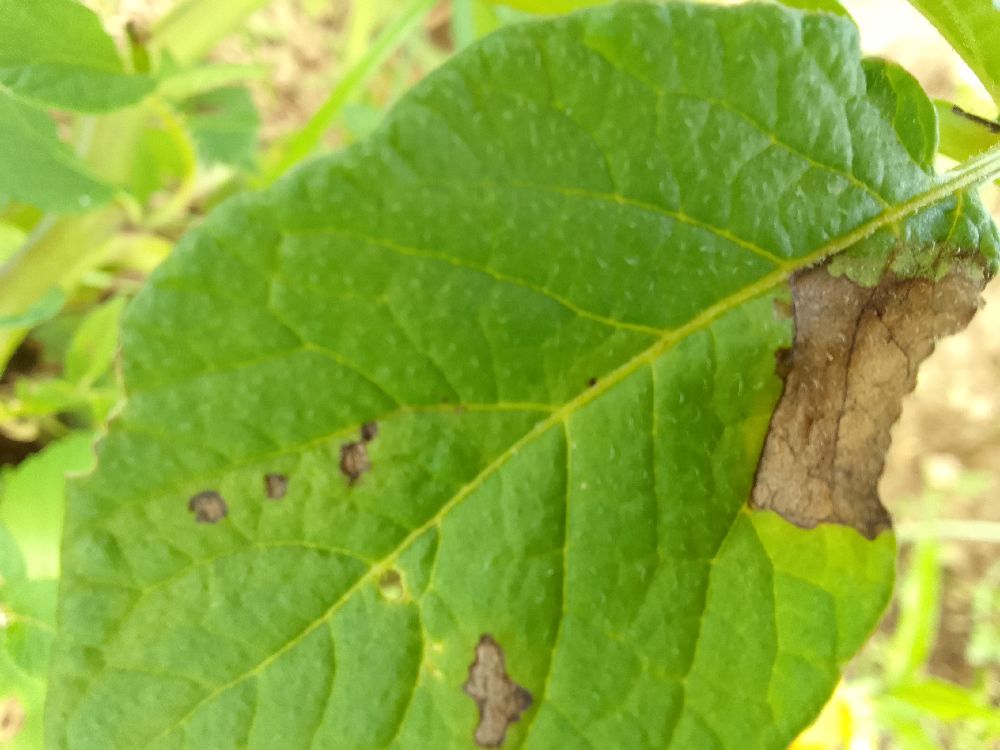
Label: Late blight